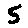
Label: 5